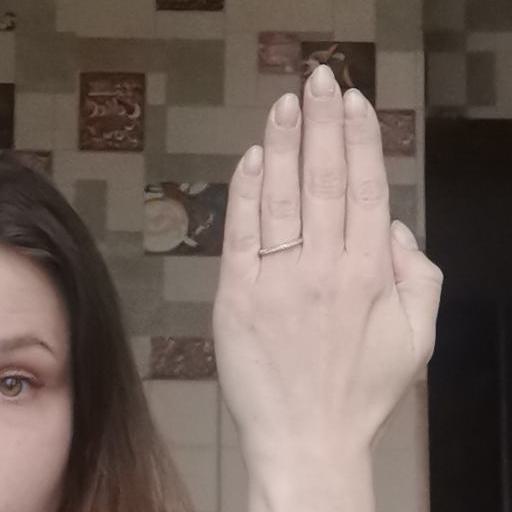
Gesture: stop_inverted